Nicky Hayden

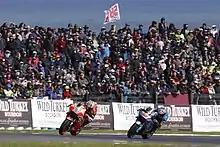
Hayden and Jack Miller at the 2016 Australian Grand Prix

Hayden moved to the Superbike World Championship in 2016, but made two one-off spot starts when Honda riders were injured at the 2016 season.